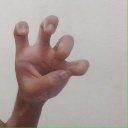
अक्षर: छ